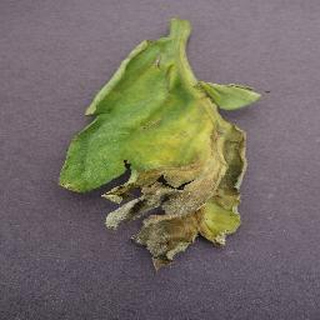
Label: tomato_late_blight